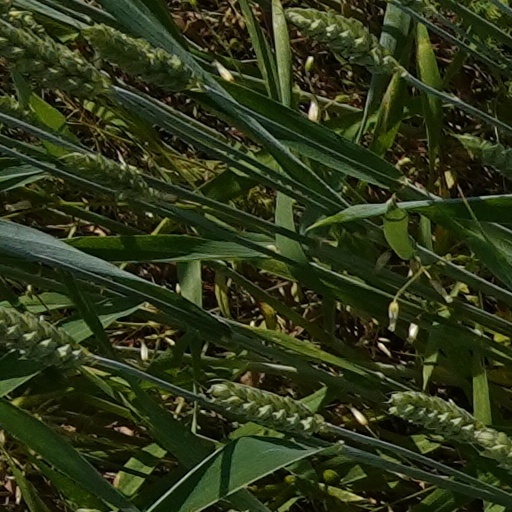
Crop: wheat